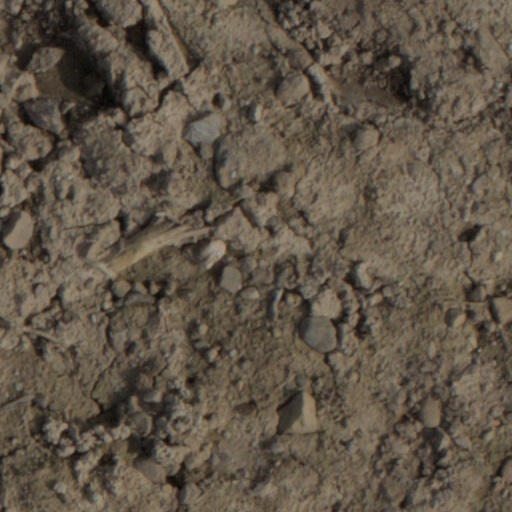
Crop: wheat